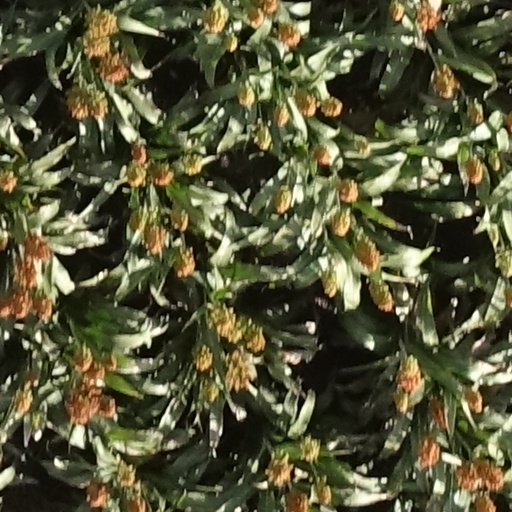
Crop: sorghum